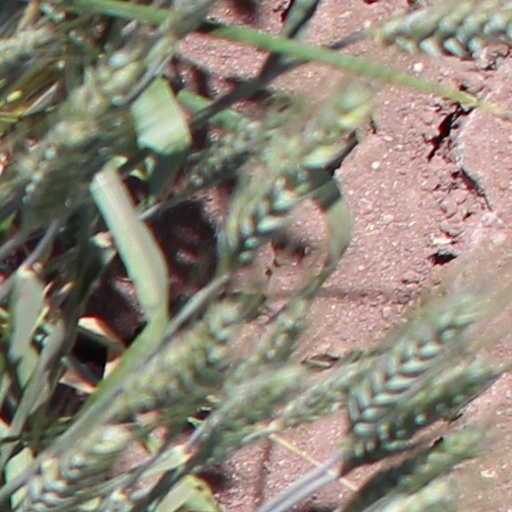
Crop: wheat